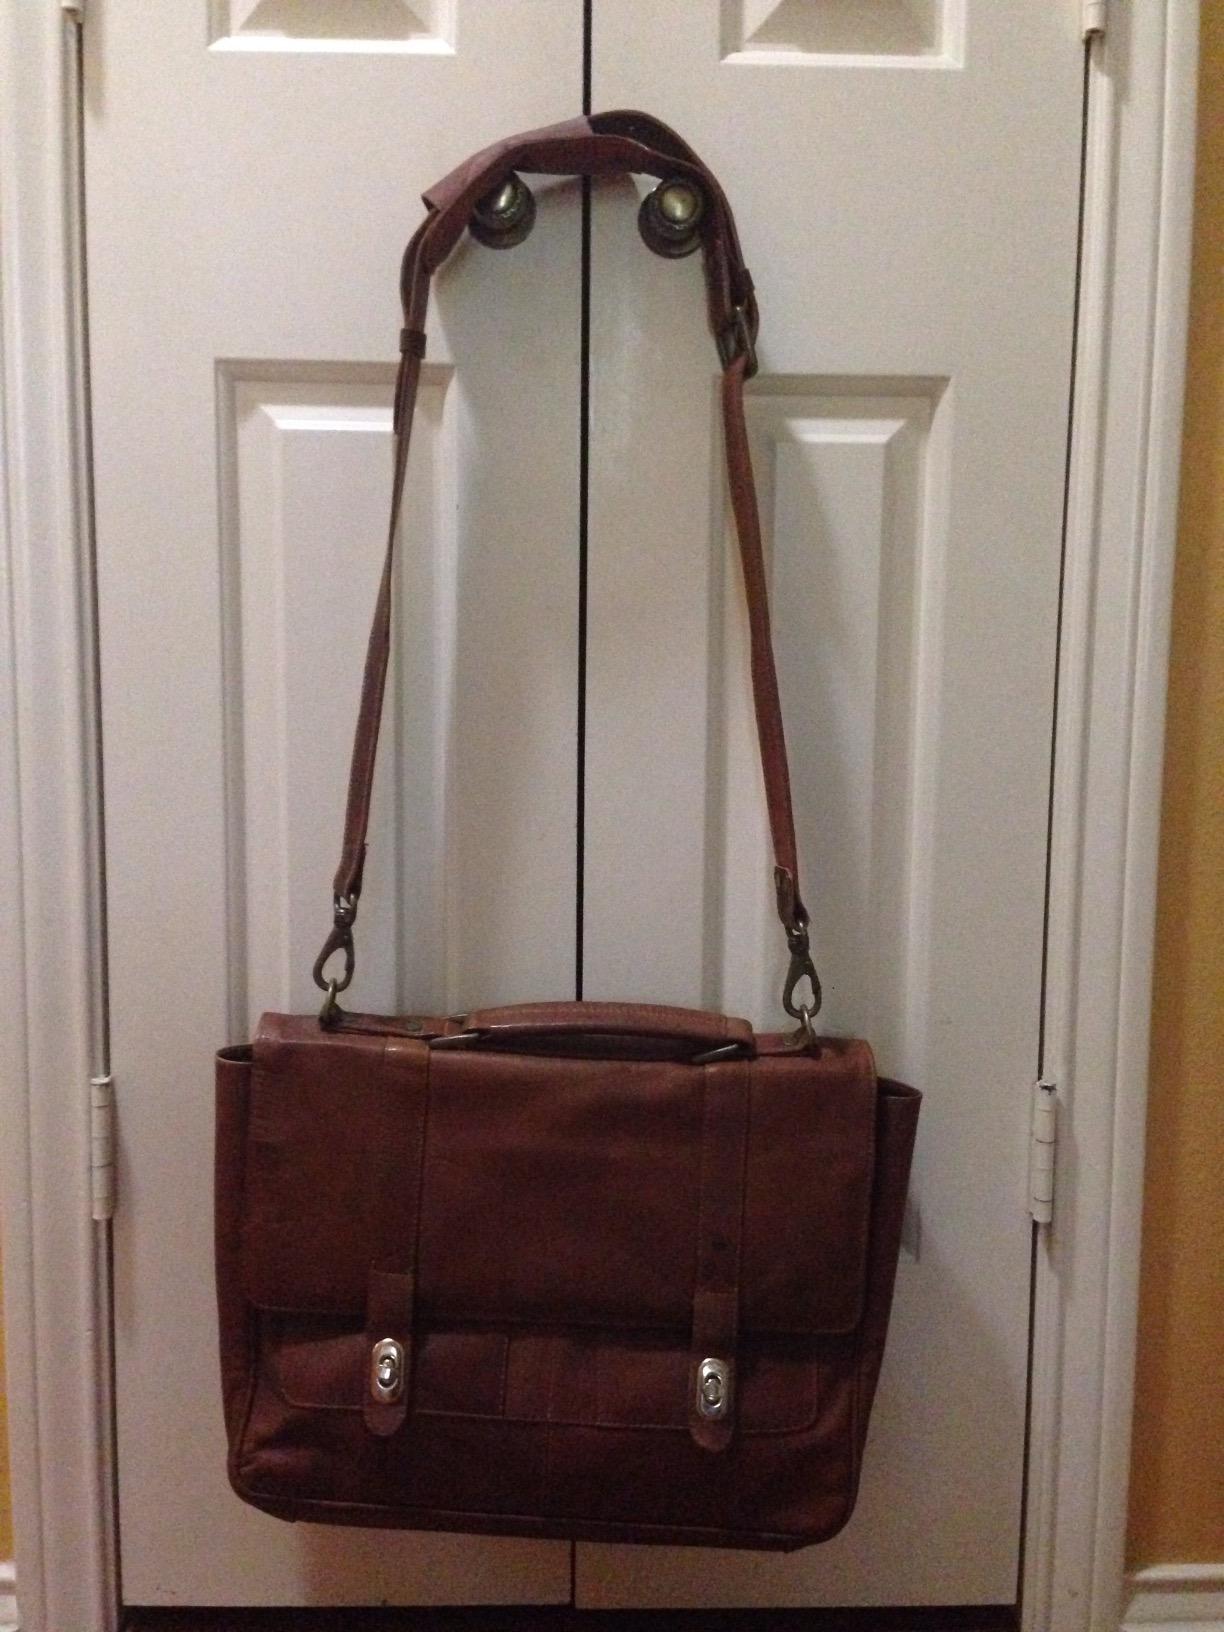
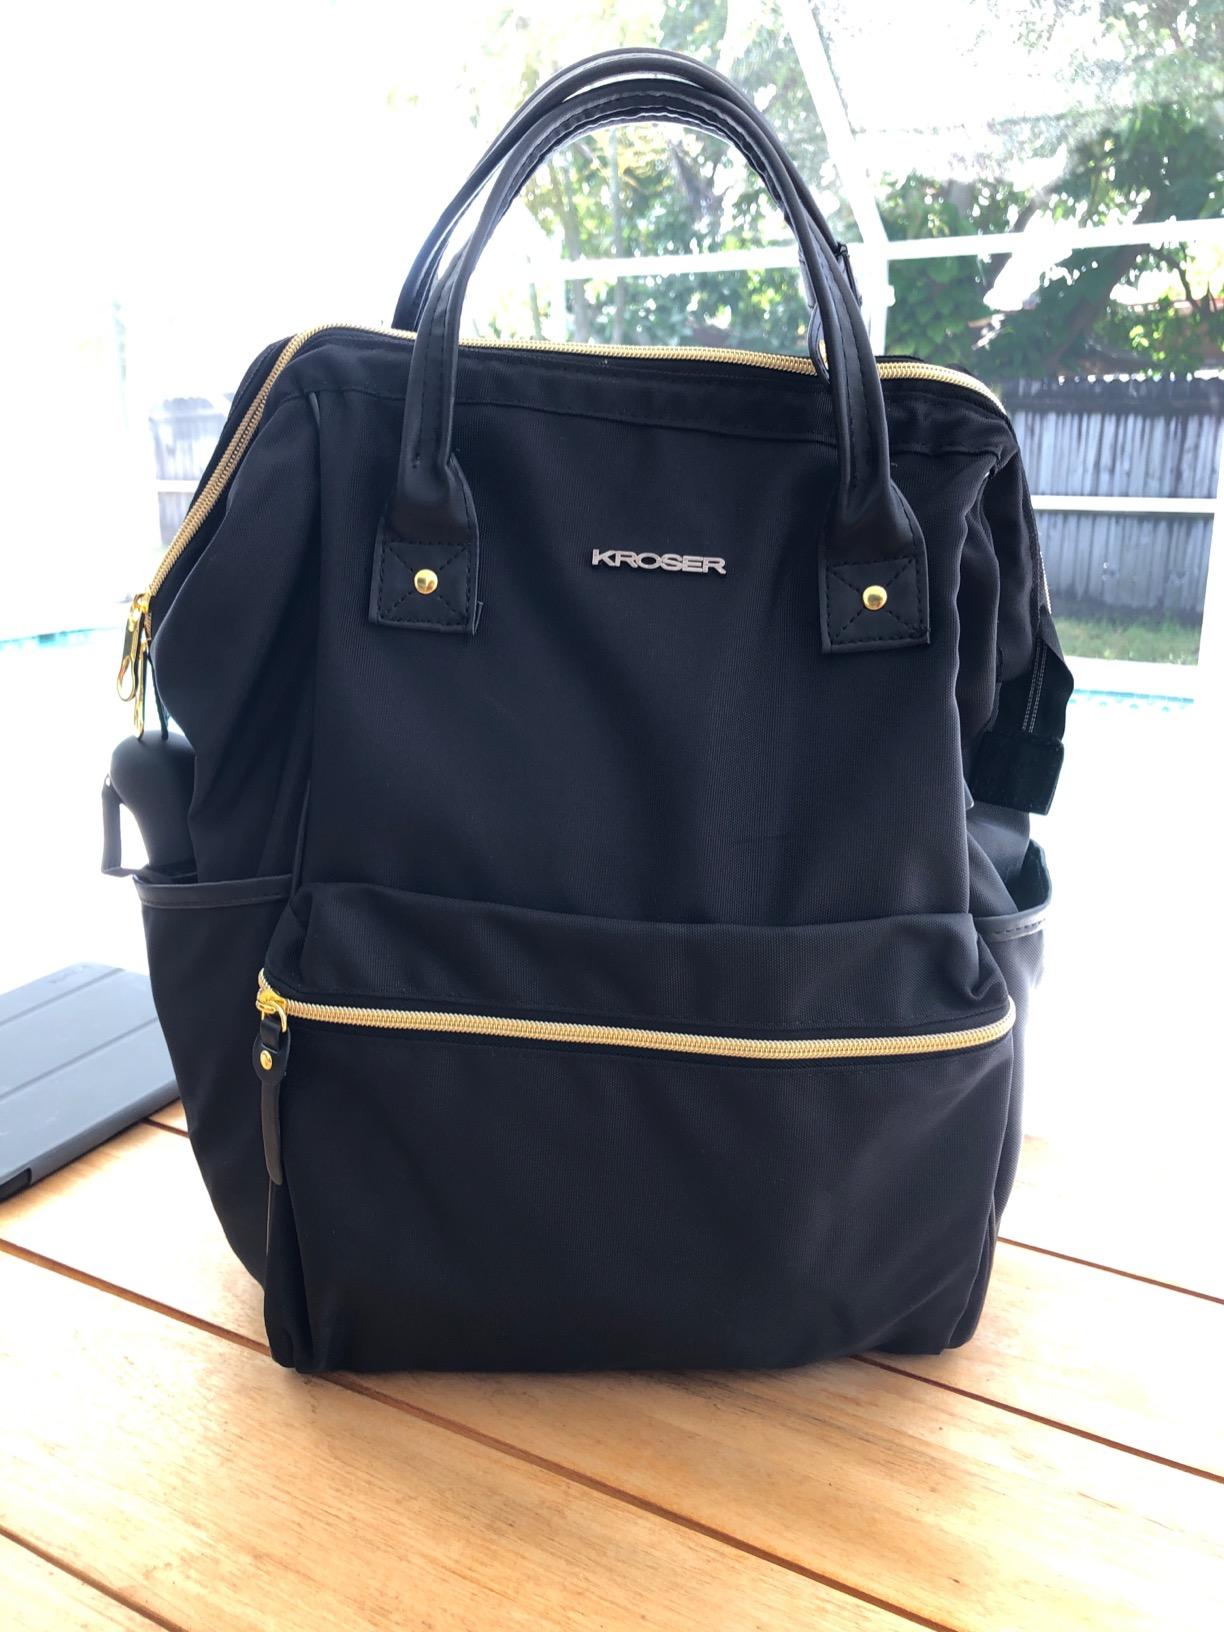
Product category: bag
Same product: no